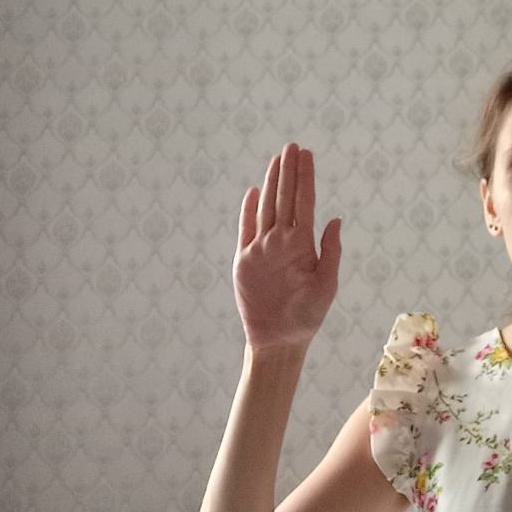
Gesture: stop